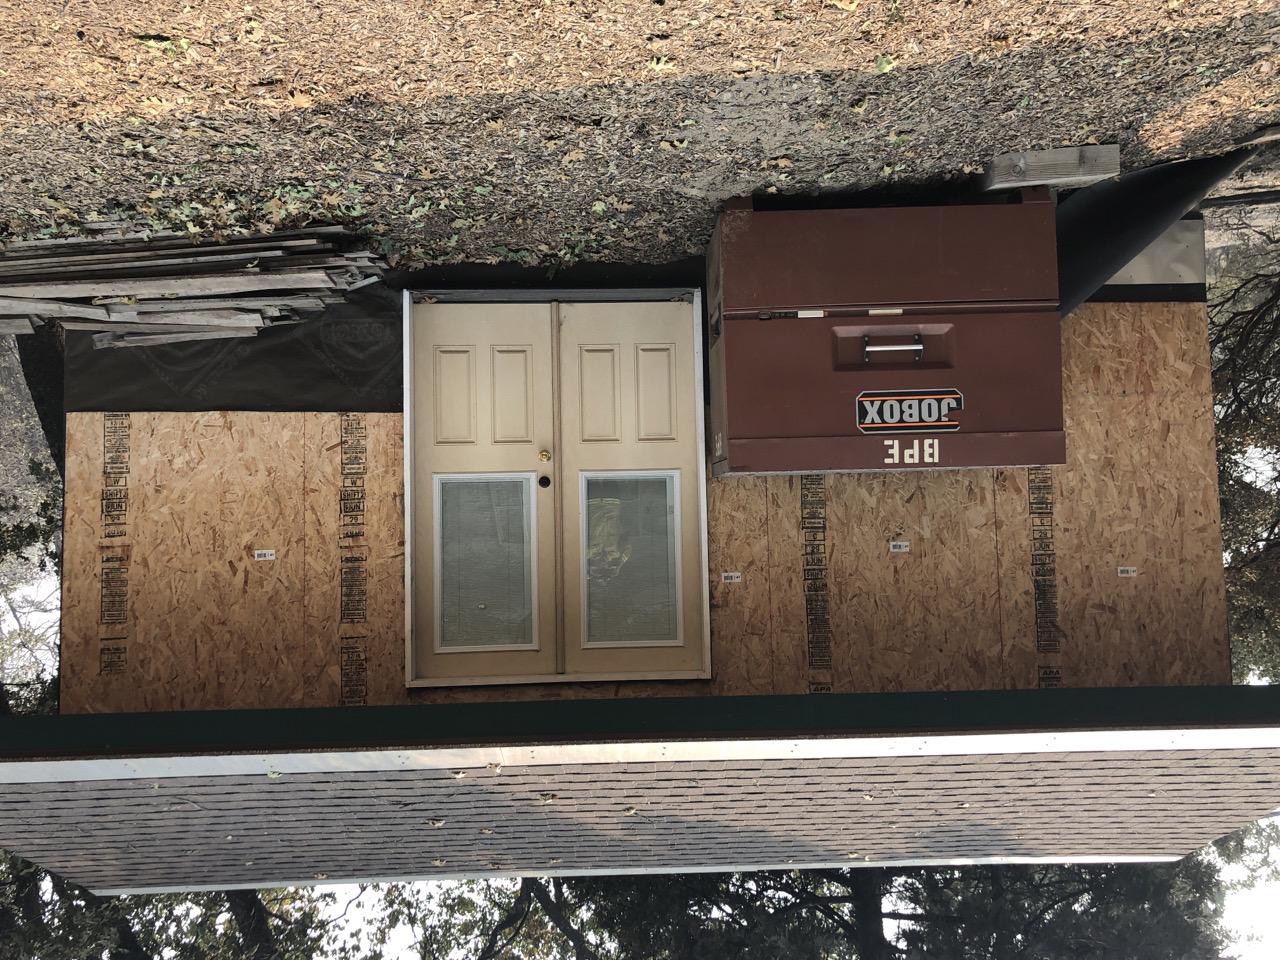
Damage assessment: no_damage